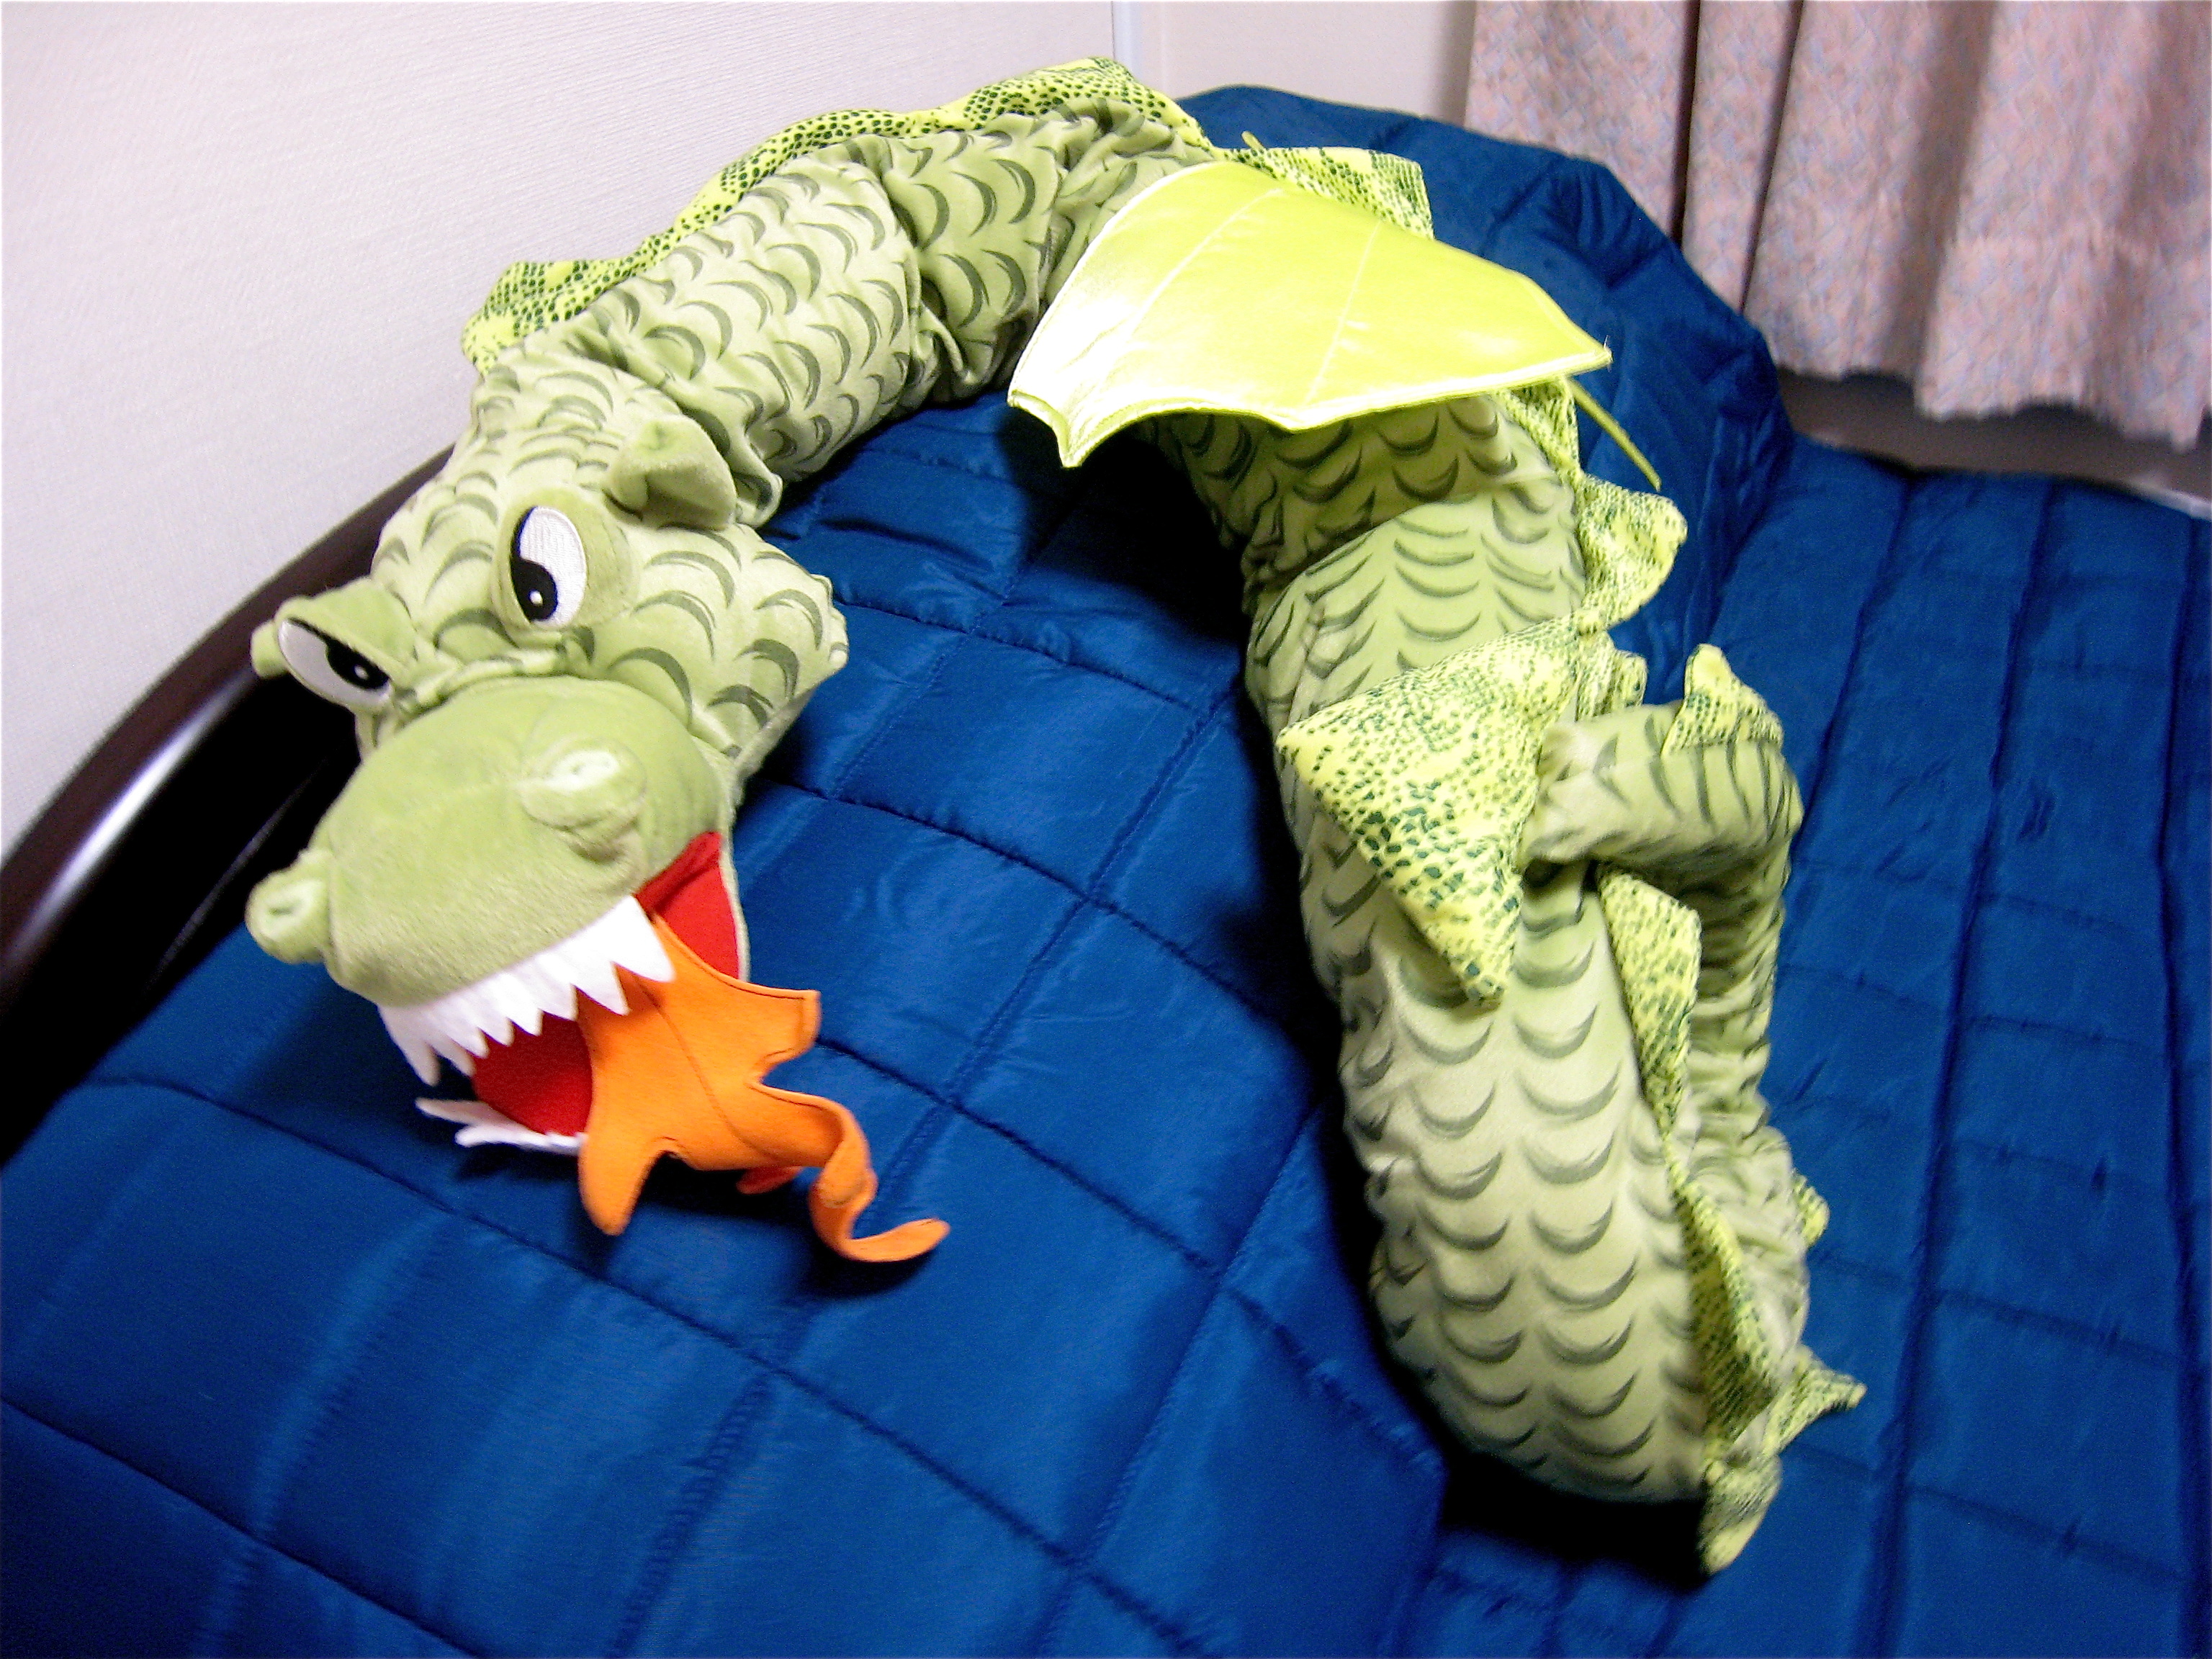
japan, toy, textile, art, stuffed toy